2011 Rallye Açores

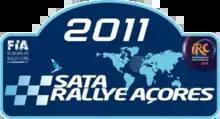

The 2011 Sata Rally Azores, officially 46º Sata Rallye Açores, was the sixth round of the 2011 Intercontinental Rally Challenge (IRC) season. The 17-stage gravel rally took place on the island of São Miguel in the Azores between 14 and 16 July 2011.